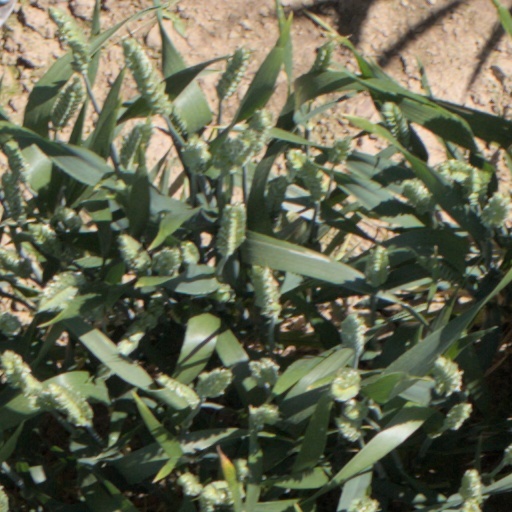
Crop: wheat